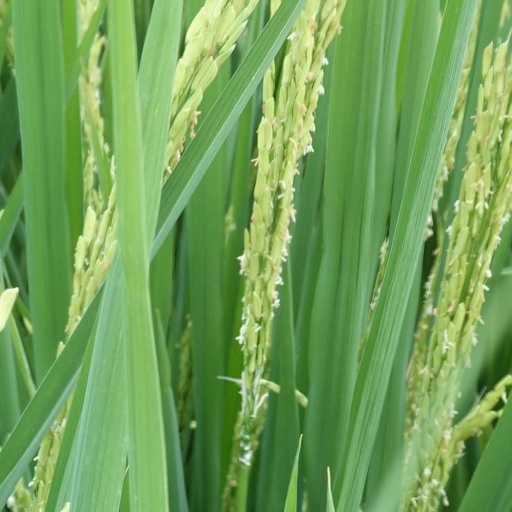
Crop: rice